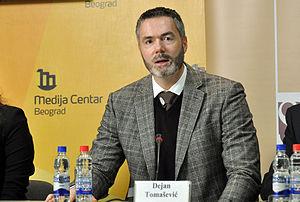
Dejan Tomašević, né le 5 mai 1973 à Belgrade, est un joueur serbe de basket-ball, évoluant au poste de pivot.